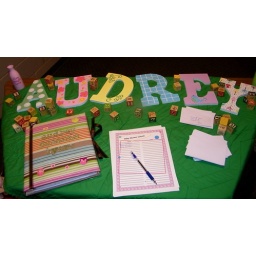
the sign in table